Oak Park Conservatory

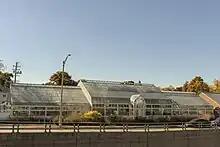
Oak Park Conservatory

Marking its 90th anniversary in 2019, the Conservatory has installed solar panels on the roof to lower electricity costs and offset emissions. Three beehives are now part of the conservatory, for pollination. Five cisterns were installed to collect rainwater, which will be used to water plants in the conservatory and in summer, elsewhere in the village. A compost tea system has been set up to improve soil quality in the greenhouses.